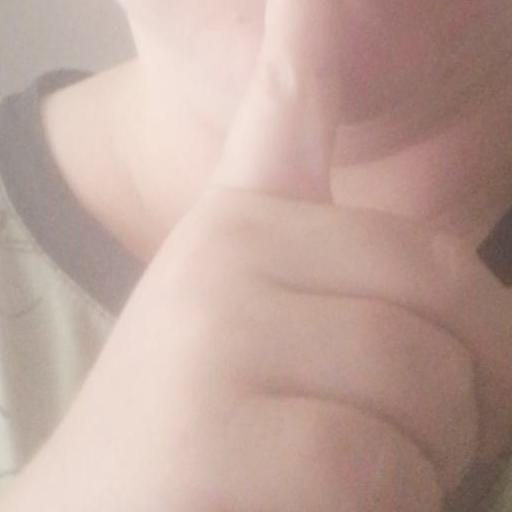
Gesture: mute